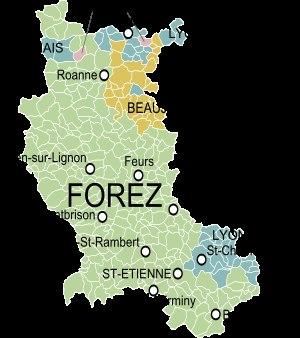
Le département de la Loire est un département français de la région Auvergne-Rhône-Alpes. Il doit son nom au fleuve qui le traverse du sud au nord sur plus de 100 km. Les habitants sont appelés Ligériens, dérivé du nom latin du fleuve Liger. L'Insee et la Poste lui attribuent le code 42. Sa préfecture est Saint-Étienne.